Leek, Staffordshire

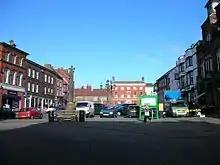
Market Place, Leek

The town has had a regular cattle market for hundreds of years, reflecting its role as a centre of local farming. Following the Industrial Revolution it was a major producer of textiles, with silk working in particular coming to dominate the industrial landscape. However, this industry has now ceased.